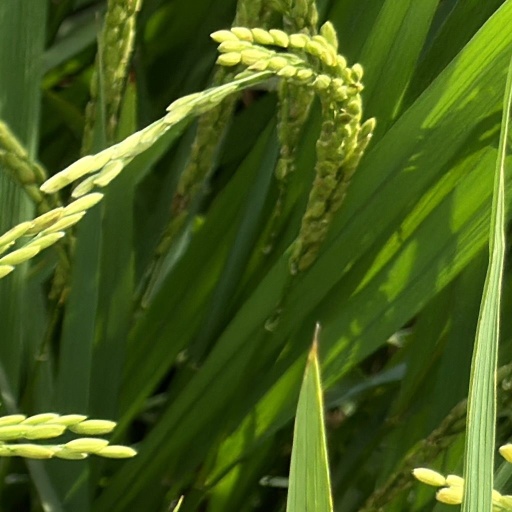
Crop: rice